Jarkko Määttä

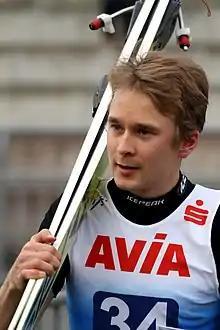
Määttä in Klingenthal in 2017

Määttä competed at the 2014 Winter Olympics for Finland. He placed 36th in the normal hill qualifying round and 32nd in the first jump of the final round, but did not advance. He then placed 33rd in the large hill qualifying round and 43rd on the first jump of the final, also failing to advance. He was also a member of the Finnish team that placed eighth in the team event.